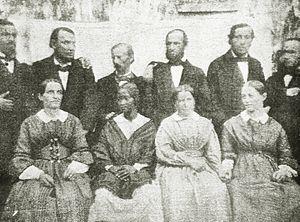
Regina Hesse, également Rottmann, est une institutrice euro-africaine dans le Ghana colonial. En tant qu'éducatrice, elle a été l'une des premières femmes exemplaires sur la Gold Coast à devenir administratrice d'école. Hesse a été formée par Catherine Mulgrave, enseignante pionnière morave jamaïcaine née en Angola, qui a mis en place des internats spécialisés de trois filles à Osu, Abokobi et Odumase et a participé activement à des ministère chrétien de femmes à Christiansborg, Accra.